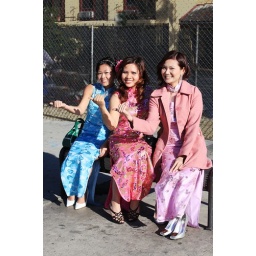
After standing on a float for the parade it is a long walk home in heals...